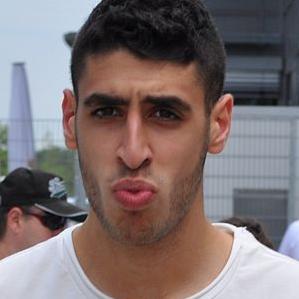
Age: 19